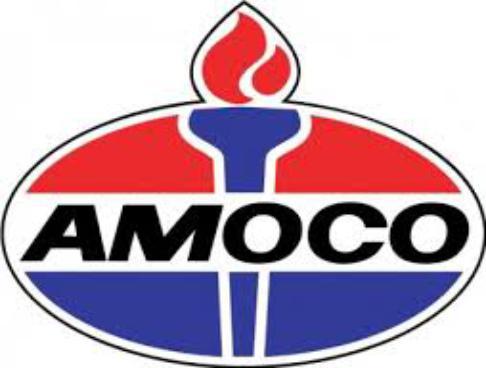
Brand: Amoco
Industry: Others